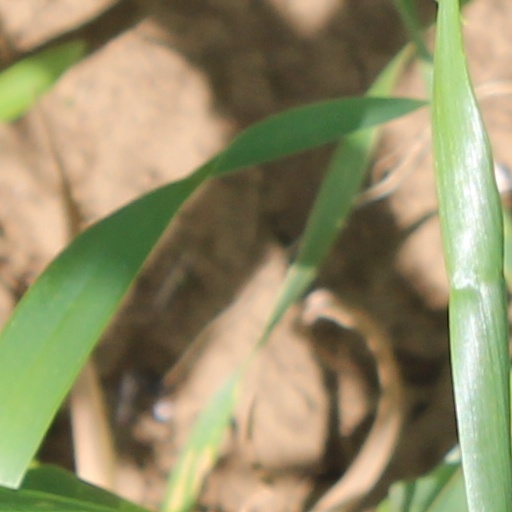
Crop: wheat